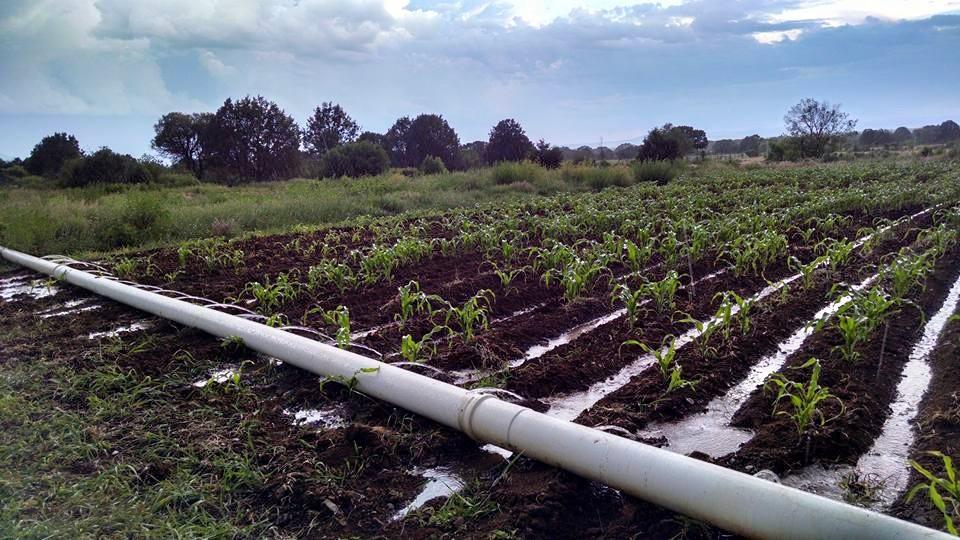
Bomba kubwa la umwagiliaji linatoa maji kwa nguvu likimwagilia mazao shambani, kuhakikisha mimea inapata unyevu wa kutosha kwa ukuaji mzuri na uzalishaji wa uhakika.